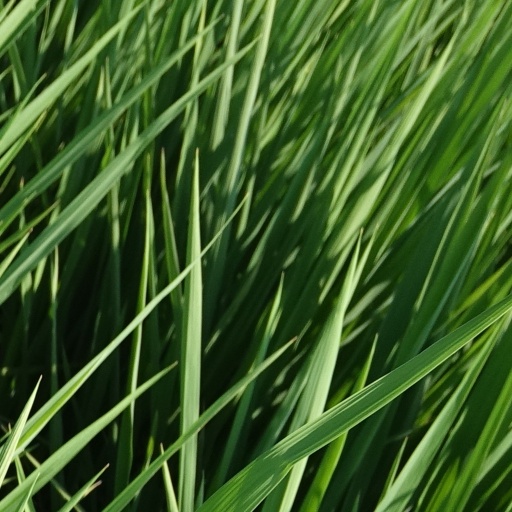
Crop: rice